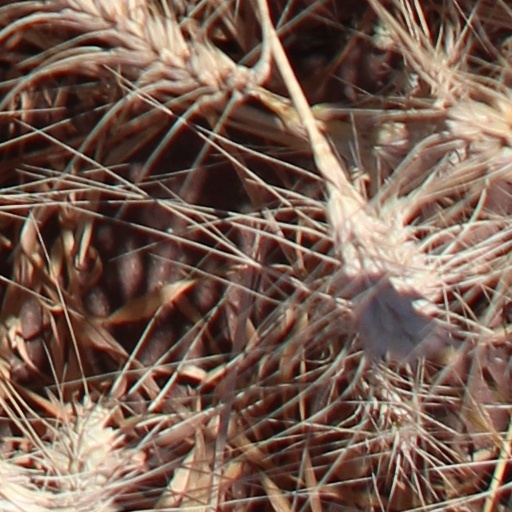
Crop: wheat